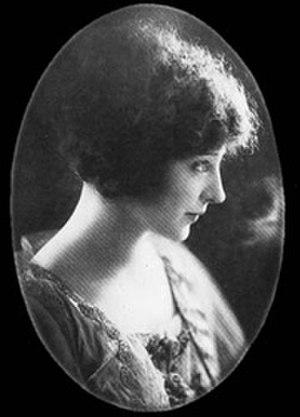
Le prix Anaïs-Nin est un prix littéraire français fondé en 2015 par les auteures Nelly Alard et Capucine Motte.